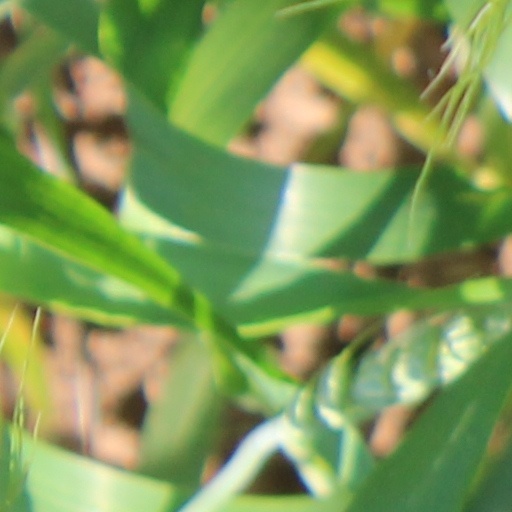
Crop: wheat